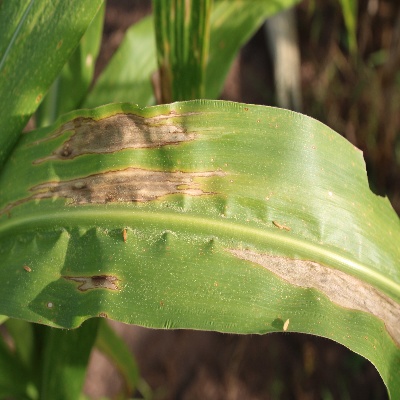
Crop: Maize
Condition: leaf blight